Fritz Hirschfeld

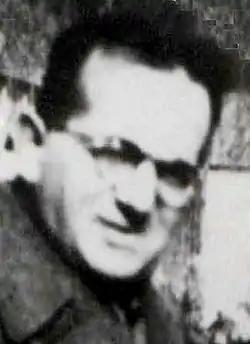
Fritz Hirschfeld

Fritz Hirschfeld (22 October 1886 in Berlin – 11 October 1944 in Auschwitz) was a German jurist of Jewish descent, a judge in Potsdam, a refugee in the Netherlands, interned in the Westerbork transit camp and in the Theresienstadt concentration camp and murdered in the Auschwitz extermination camp. After his conversion he also worked as a translator and author.